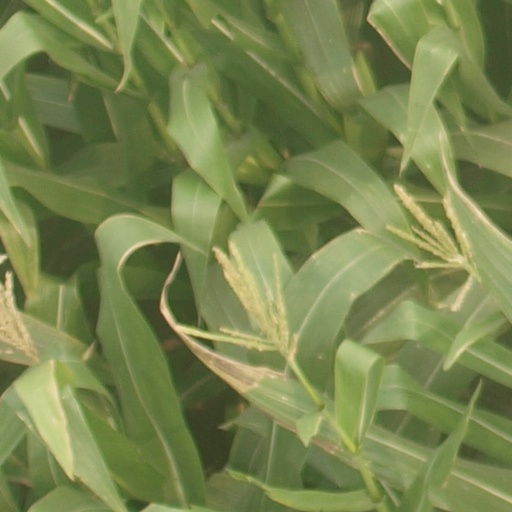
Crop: maize; corn